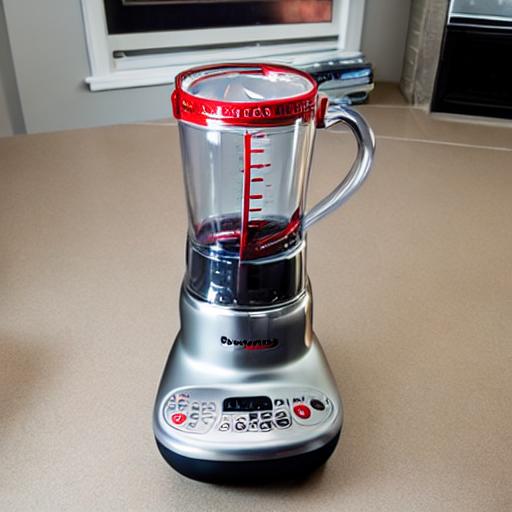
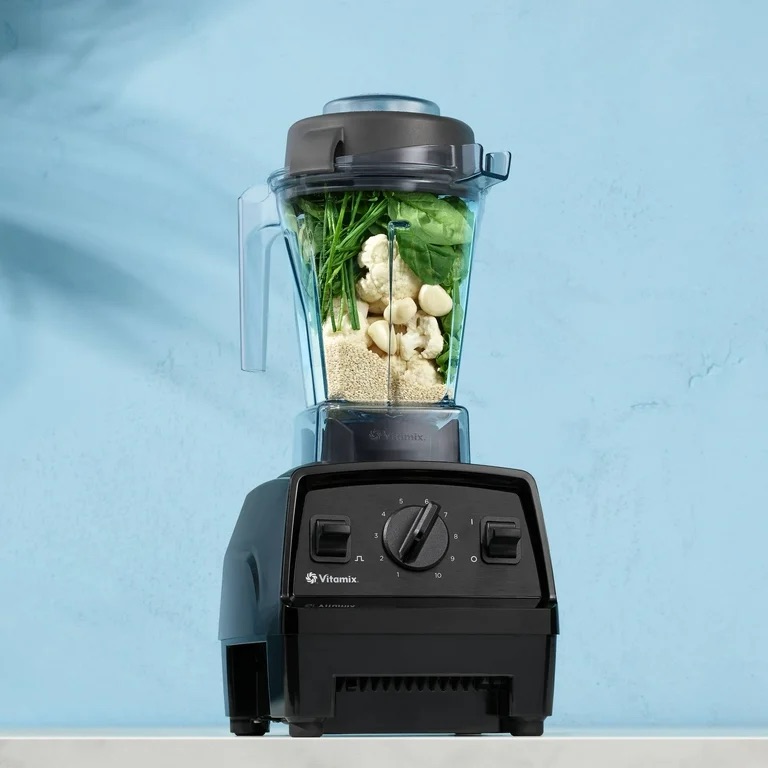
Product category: items_blender
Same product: no